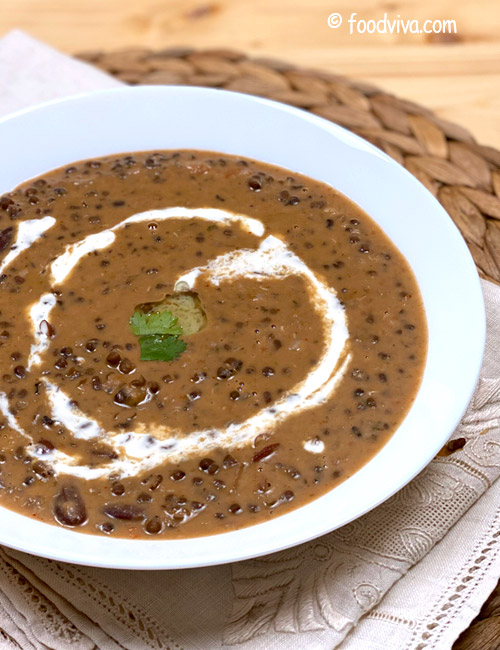
Dish: dal_makhani